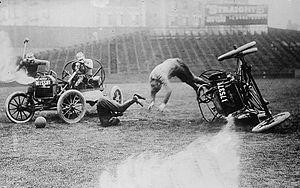
L'auto-polo est un sport similaire au polo, joué sur des automobiles au lieu de chevaux. Inventé au début du XXᵉ siècle aux États-Unis, il y connaît son apogée pendant les décennies 1910 et 1920, avant de décliner rapidement dans les années 1930.